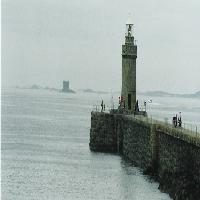
Weather: cloudy or overcast